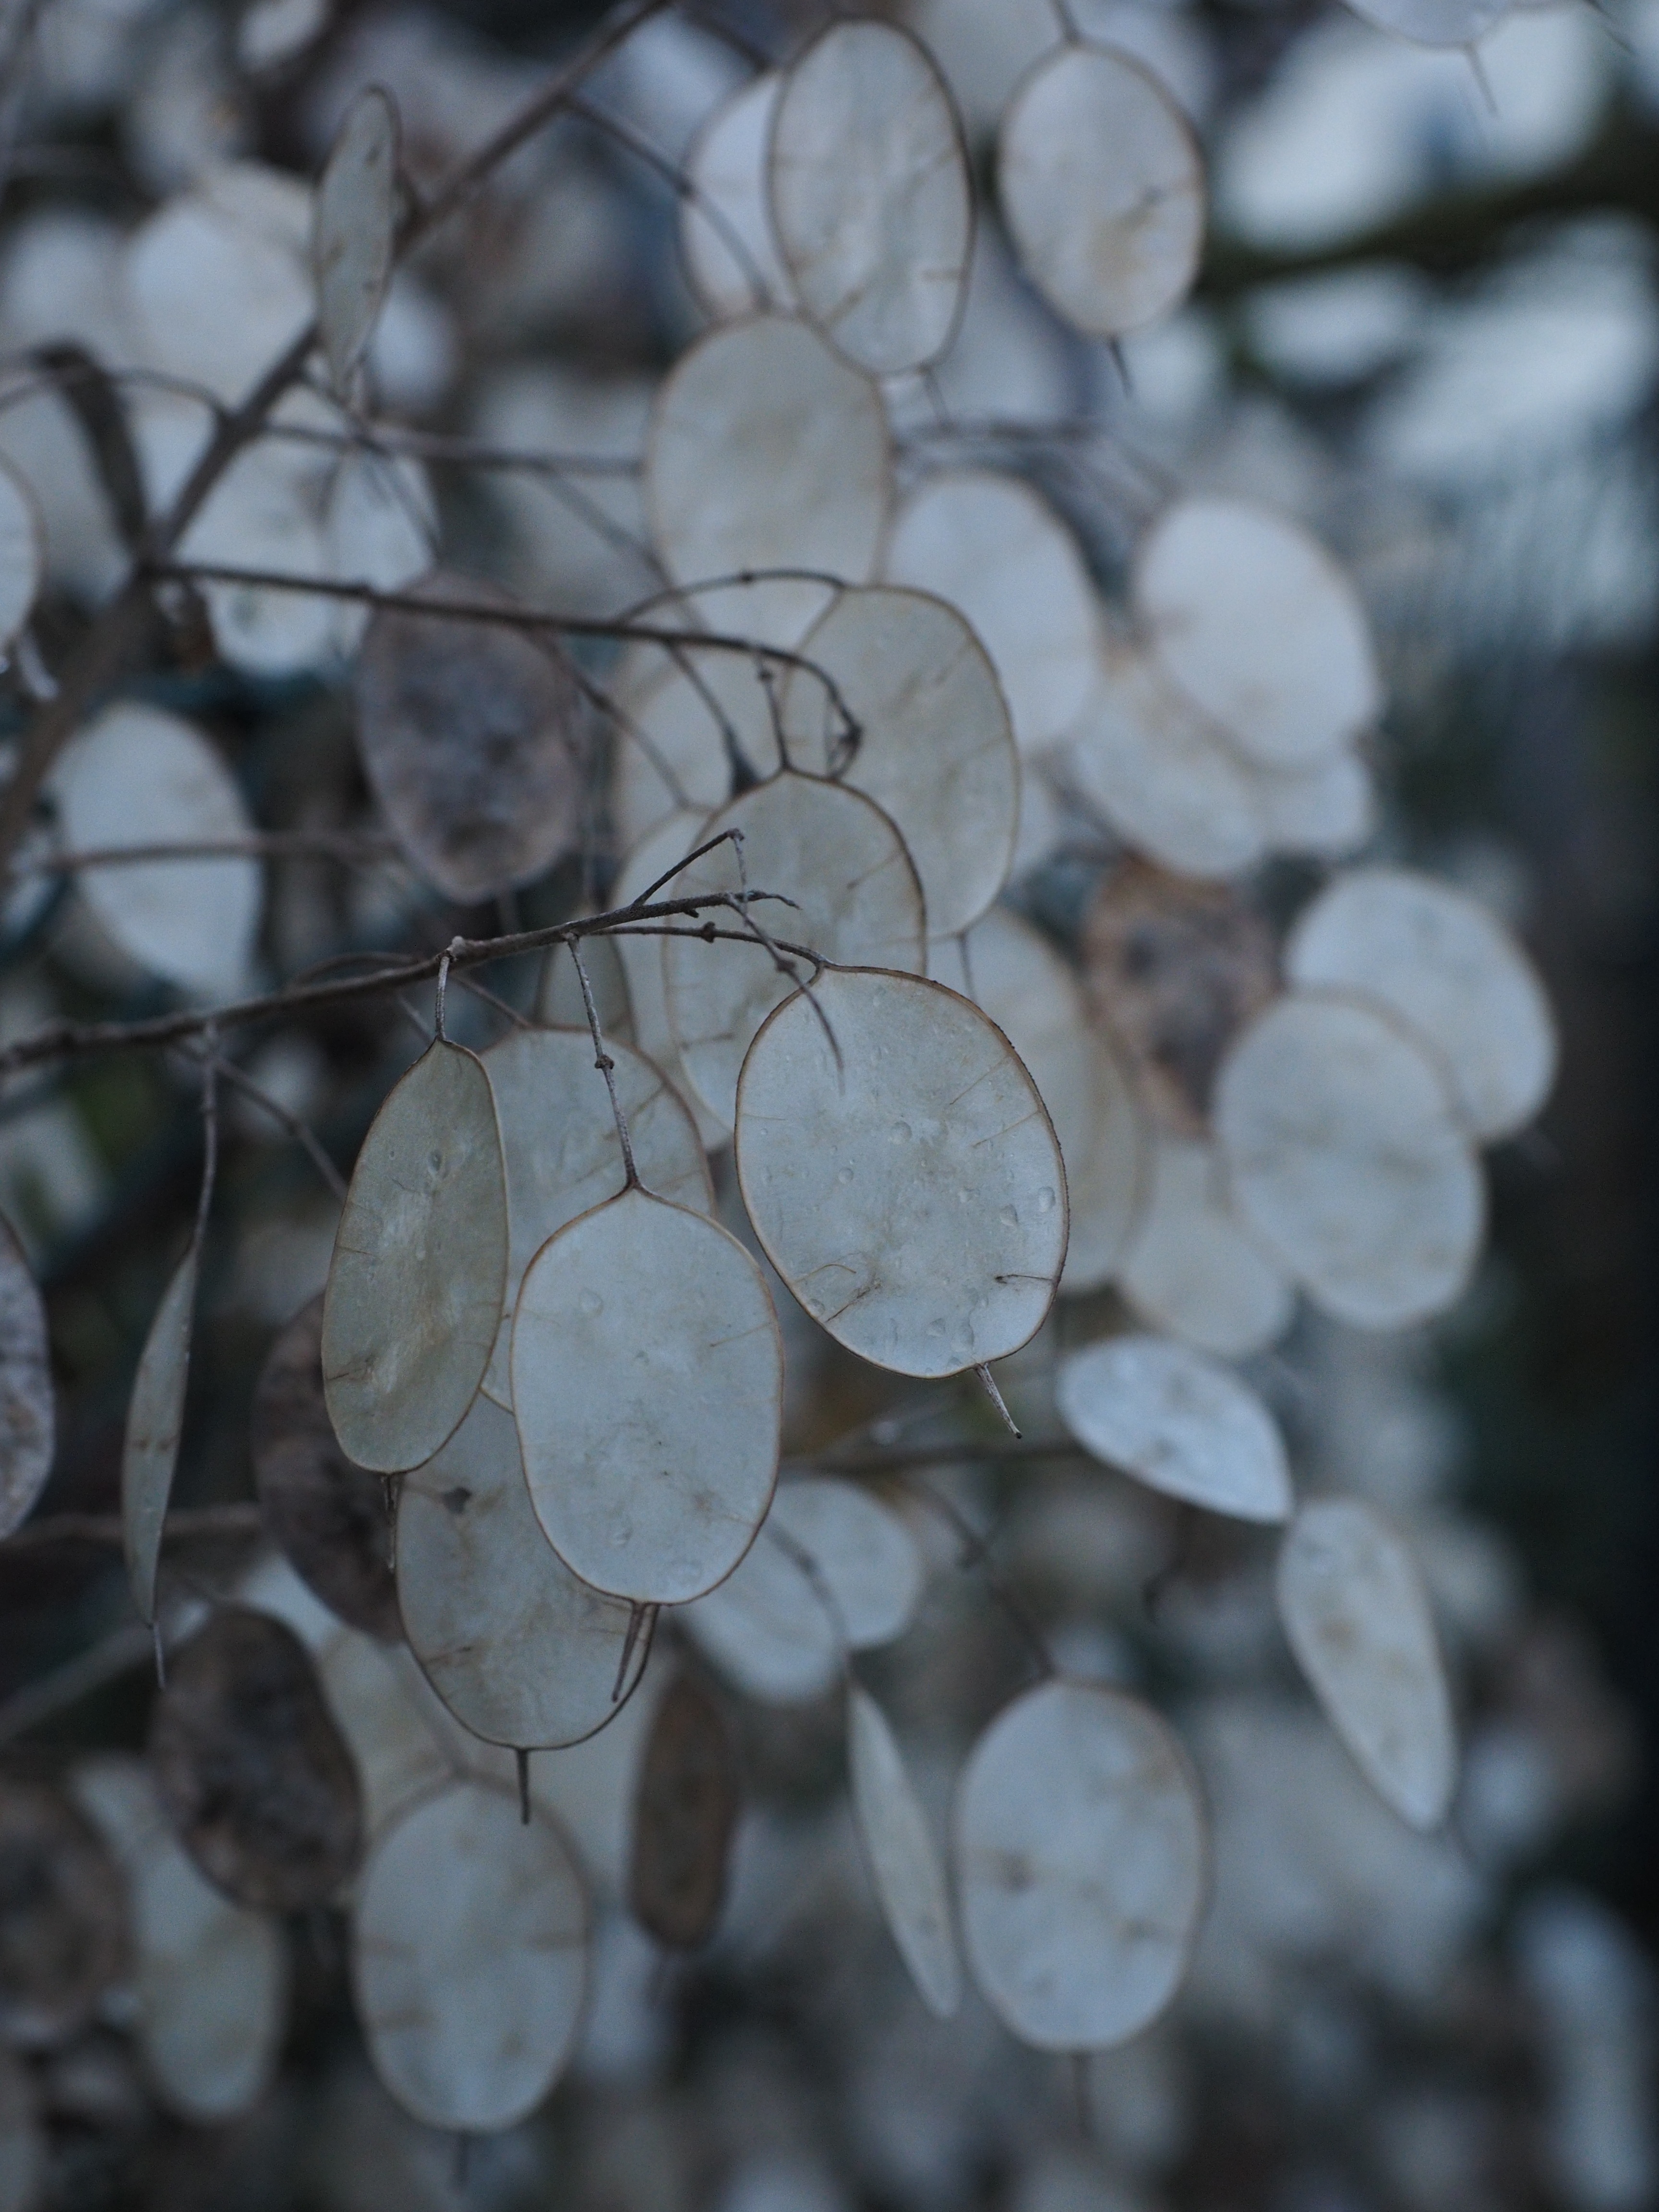
tree, nature, branch, winter, plant, leaf, flower, frost, autumn, botany, flora, season, twig, close up, leaves, silver, brassicaceae, freezing, macro photography, honesty, lunaria, cruciferous plant, lunaria annua, silver valley, silberling, silver leaf, judas schilling, silberpfennig, one year silver leaf, horticultural silver leaf, judas silberling, judas pfennig, garden lunaria